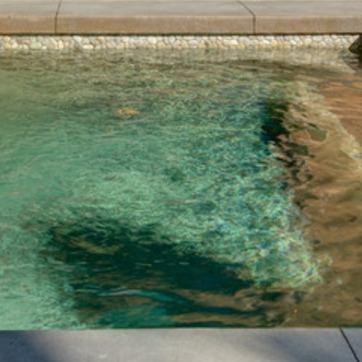
Material: water